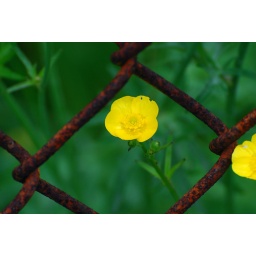
Buttercup through an aging chainlink fence in the parade ground of Fort Warren.